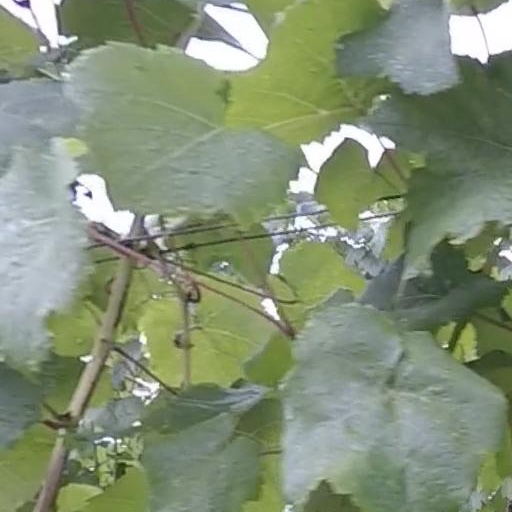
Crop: grape